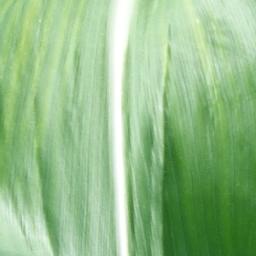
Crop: corn
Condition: (maize)_healthy